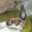
Label: otter